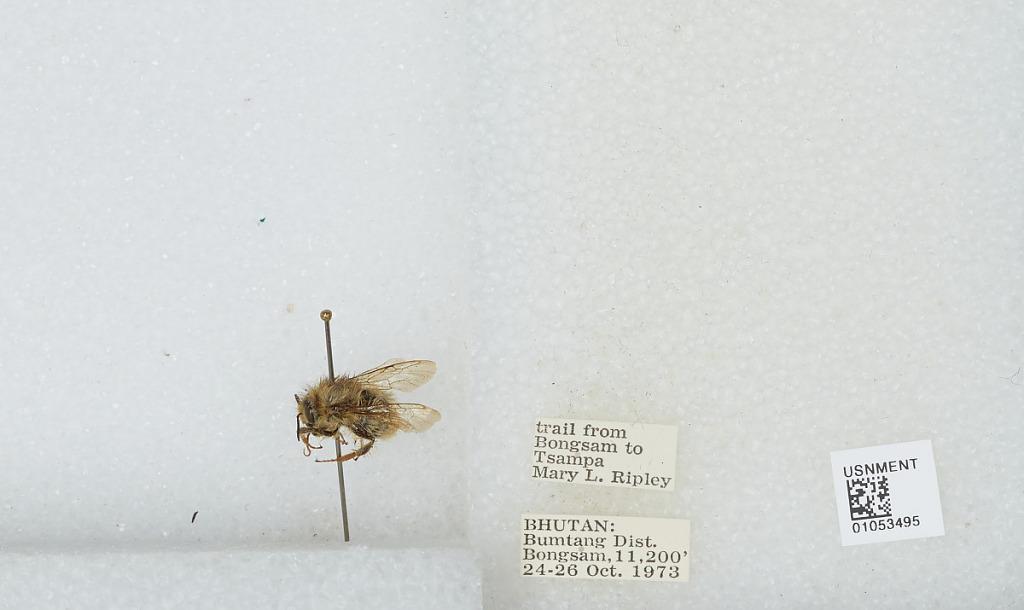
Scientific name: Bombus sp.
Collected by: M. Ripley
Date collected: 1973-10-24
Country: Bhutan
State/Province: Bumthang
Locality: Bongsam, trail from Bongsam to Tsampa